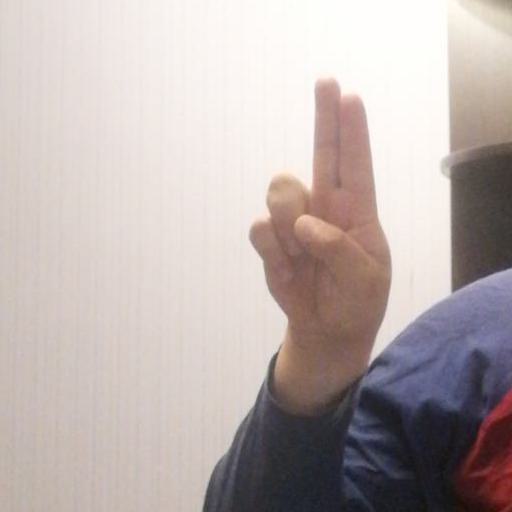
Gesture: two_up